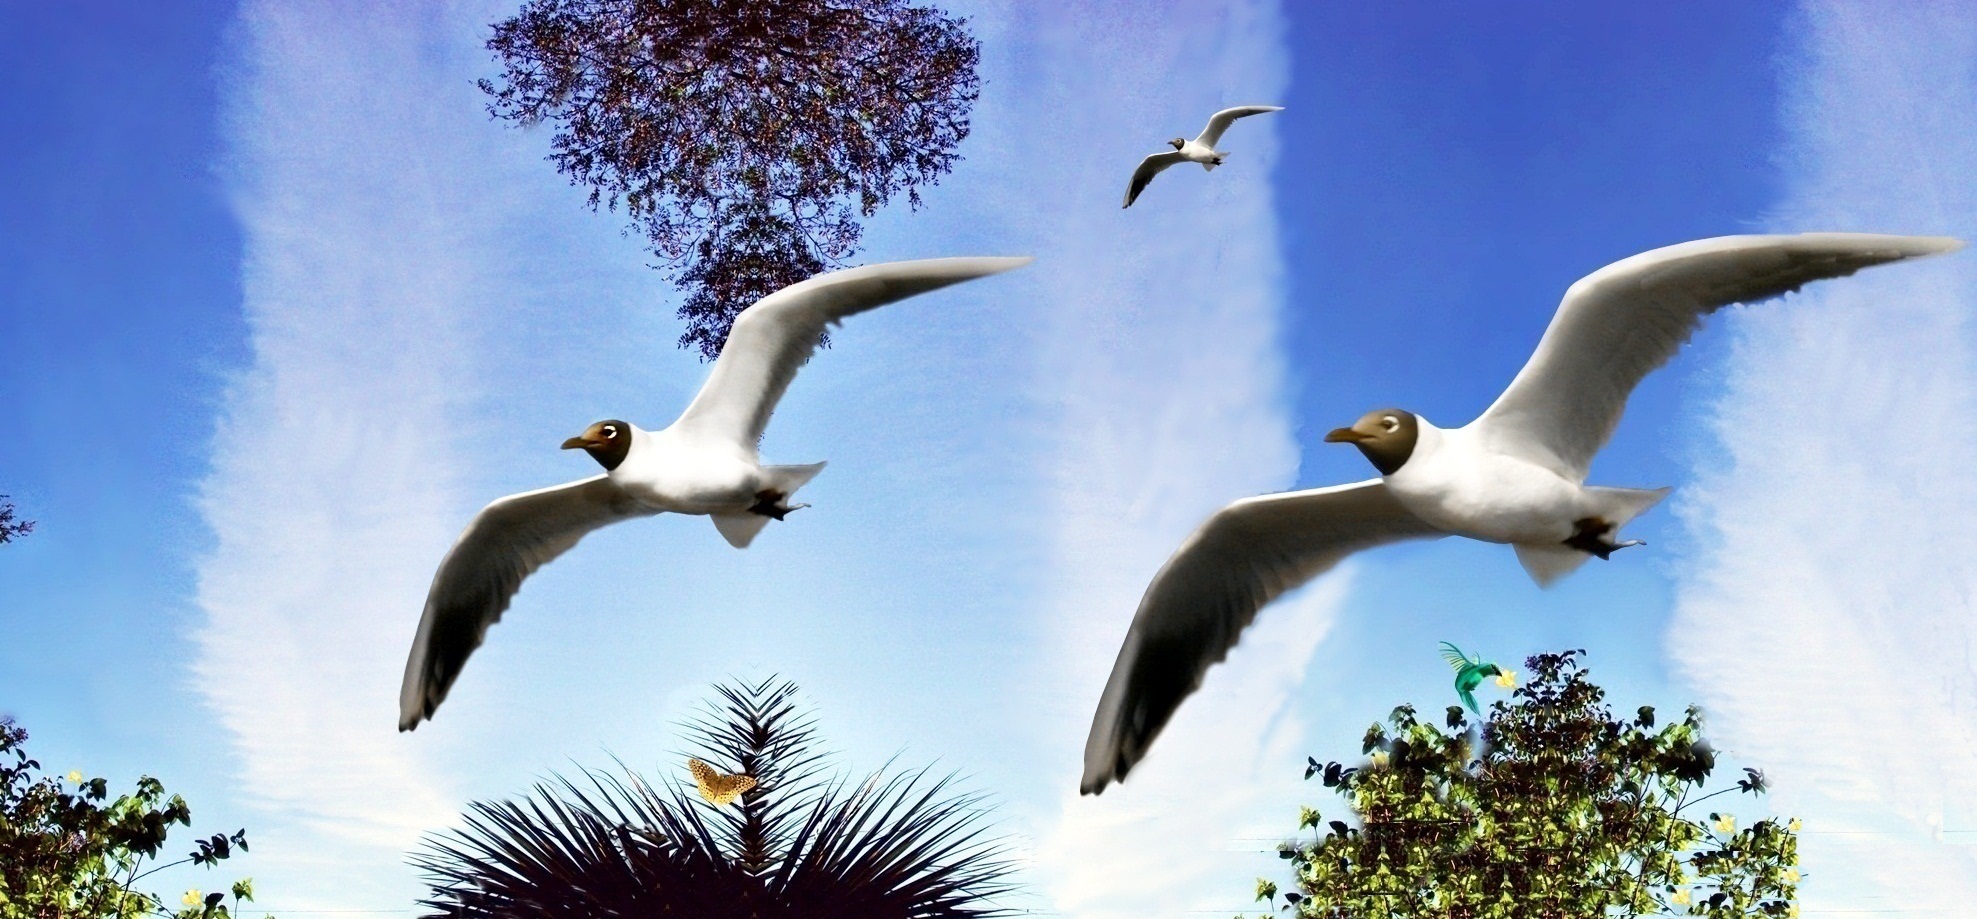
nature, bird, wing, sky, seabird, fly, gull, flight, freedom, fauna, birds, clouds, vegetation, vertebrate, albatross, tropical birds